Onechanbara: Bikini Samurai Squad

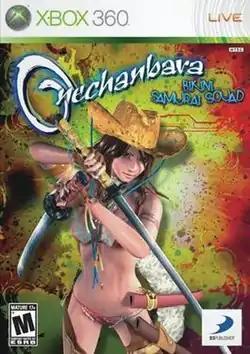
North American game cover

is a hack and slash horror video game released on December 14, 2006 in Japan, February 10, 2009 in North America and February 27 in Europe, by Tamsoft and D3 Publisher as part of D3's Simple series. It is the third main installment in the "Onechanbara" video game series and the first title to be released in North America.